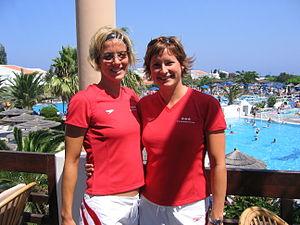
Lauren van Oosten est une nageuse canadienne et est membre de l'équipe olympique de natation du Canada.